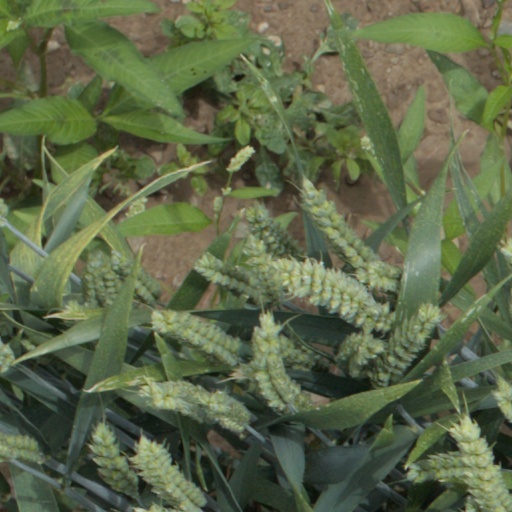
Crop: wheat